2014 Italian Grand Prix

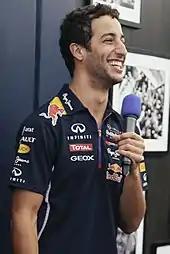

Massa made his pit stop from third on lap 24, and emerged in fifth. Hamilton received instructions for an engine mode change and Rosberg entered the pit lane from the lead on the next lap and handed the lead to Hamilton. Bottas made his stop on the same lap and rejoined alongside Vettel on the main straight but was forced wide, allowing Magnussen to pass him. Hamilton took his pit stop on the 26th lap and handed back first to teammate Rosberg. Bottas also fell behind Pérez but re-passed the latter going into the Rettifilo chicane. Hamilton's race engineer Peter Bonnington radioed him to stay at least 2 seconds behind teammate Rosberg and conserve his tyres for an attack later on. Hamilton was aware from previous experiences earlier in the season that the method to pass a driver was to do so when tyre grip was optimal otherwise it would not have been possible to draw close enough to effect a pass. He recorded the fastest lap at that point to move within seven-tenths of a second of his teammate Rosberg by the start of lap 28, causing debate among Mercedes pit lane staff.